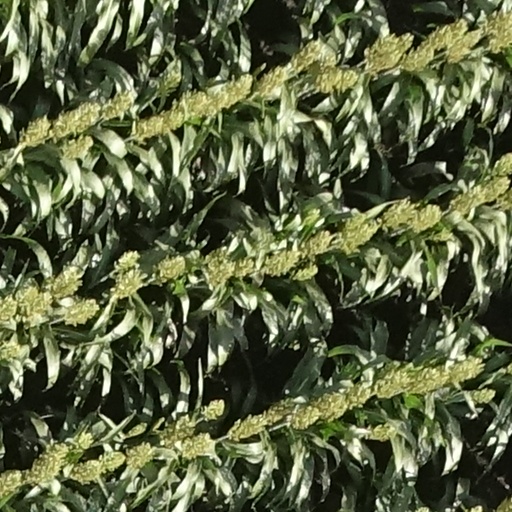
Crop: sorghum